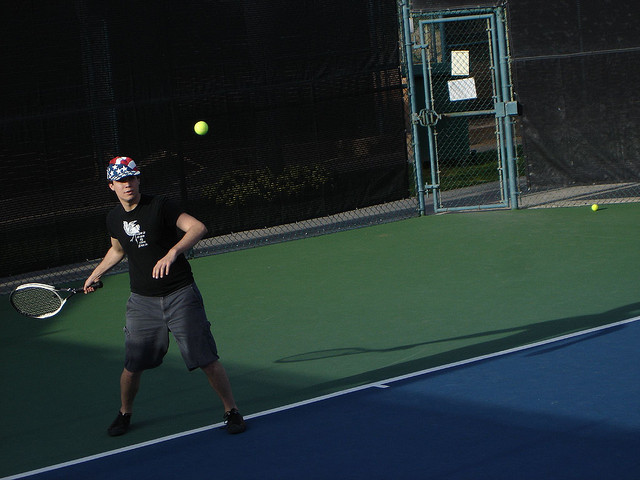
user: Given an image and a question. Answer the question in a short answer. Question: How do we know this is not a professional game? Short Answer:
assistant: outfit